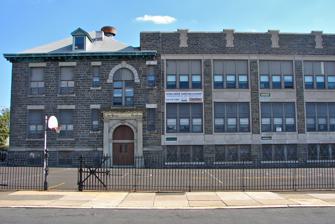
Building: Cedar Grove Christian Academy
Country: United States of America
Year built: 1904
"Lawndale School" redirects here. For the high school in Lawndale, California, see Lawndale High School . United States historic place Lawndale School U.S. National Register of Historic Places Lawndale School, October 2010 Show map of Philadelphia Show map of Pennsylvania Show map of the United States Location 6445 Bingham St., Philadelphia , Pennsylvania Coordinates 40°02′59″N 75°05′31″W / 40.0496°N 75.0919°W / 40.0496; -75.0919 Area 2.2 acres (0.89 ha) Built 1903–1904 Built by Charles O'Neill Architect James Gaw, Irwin T. Catharine Architectural style Colonial Revival MPS Philadelphia Public Schools TR NRHP reference No. 88002254 Added to NRHP November 18, 1988 Cedar Grove Christian Academy is a private Christian school located in the Lawndale neighborhood of Philadelphia , Pennsylvania . It is located in the former Lawndale School building. The school was built in 1903–1904, and is a two-story, three-bay, stone-faced brick building in the Colonial Revival style. Two two-story wings designed by Irwin T. Catharine were added in the 1920s.  It features heavy stone sills and lintels and a crenellated parapet . The building was added to the National Register of Historic Places in 1988. References